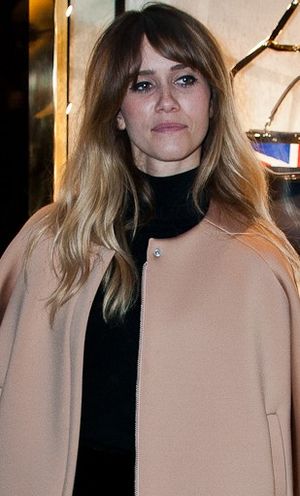
Sunday Girl
Sunday Girl (2014)
Jade Williams, bedre kendt som Sunday Girl er en pop-sangerinde fra Storbritannien.